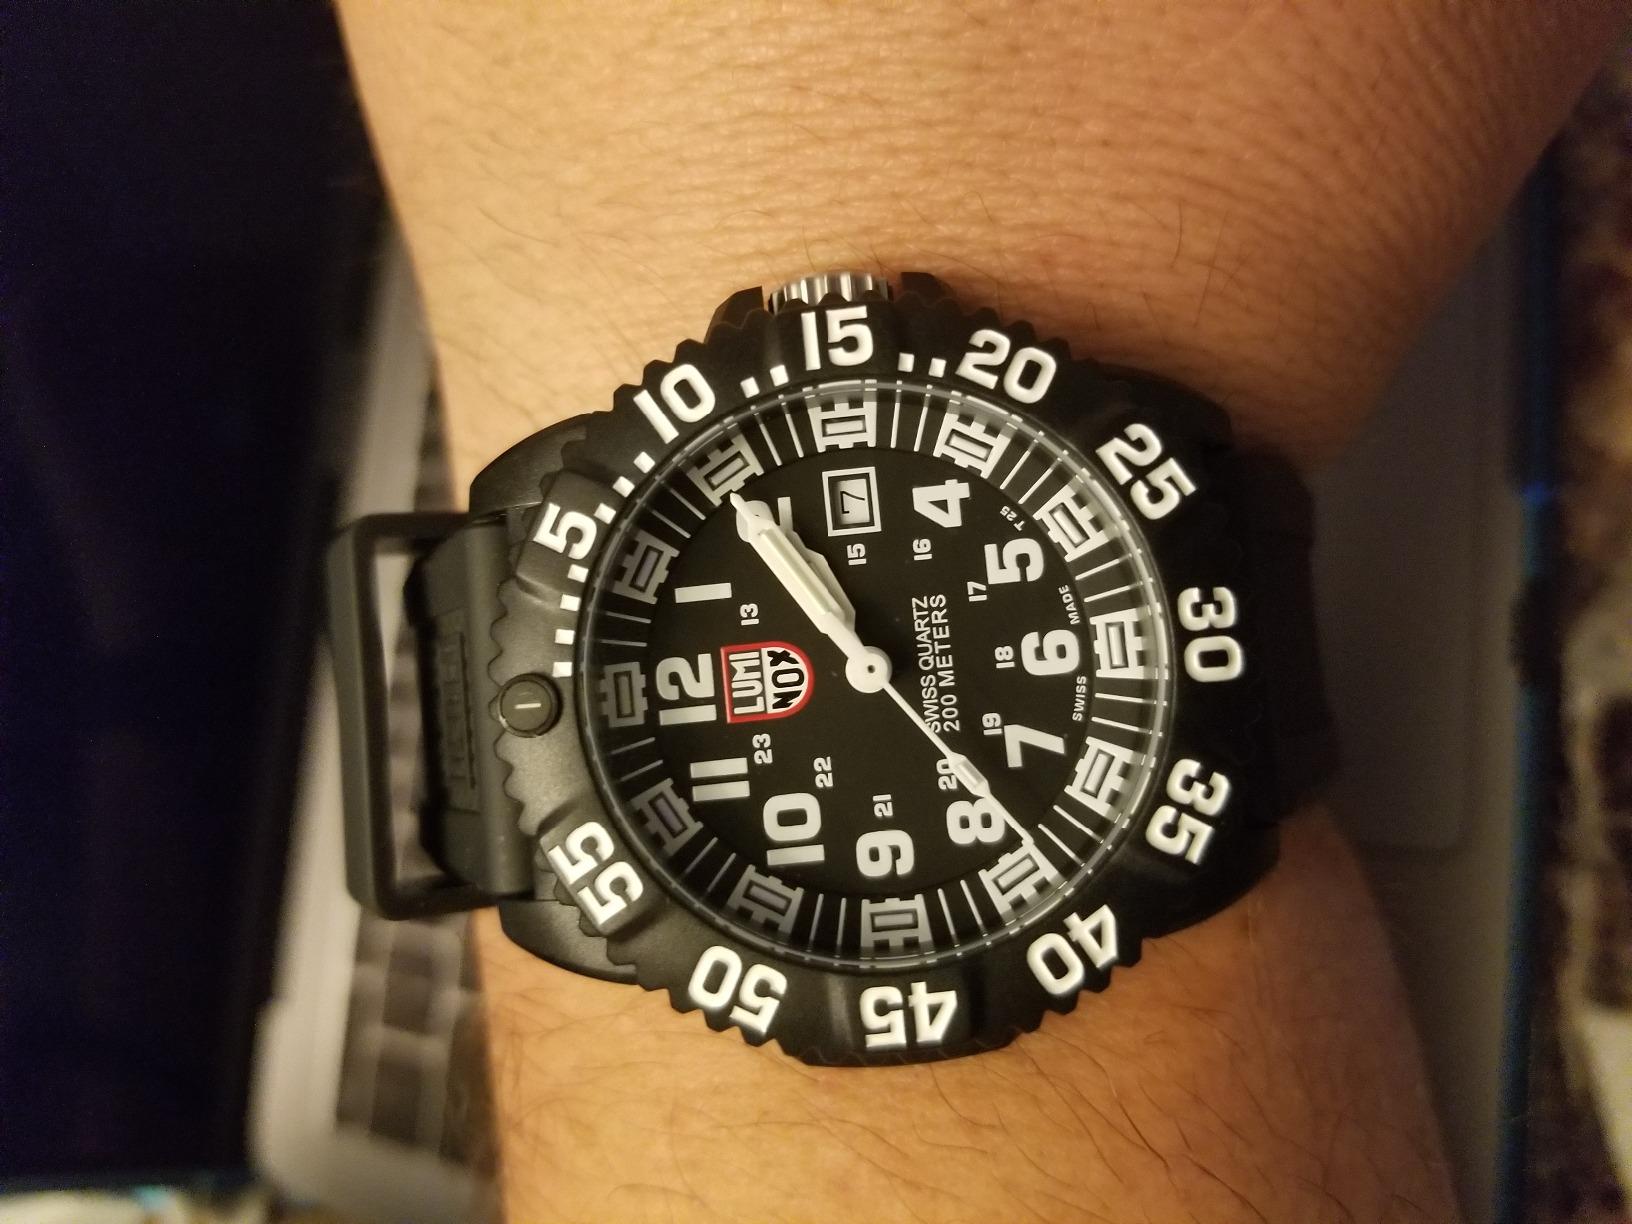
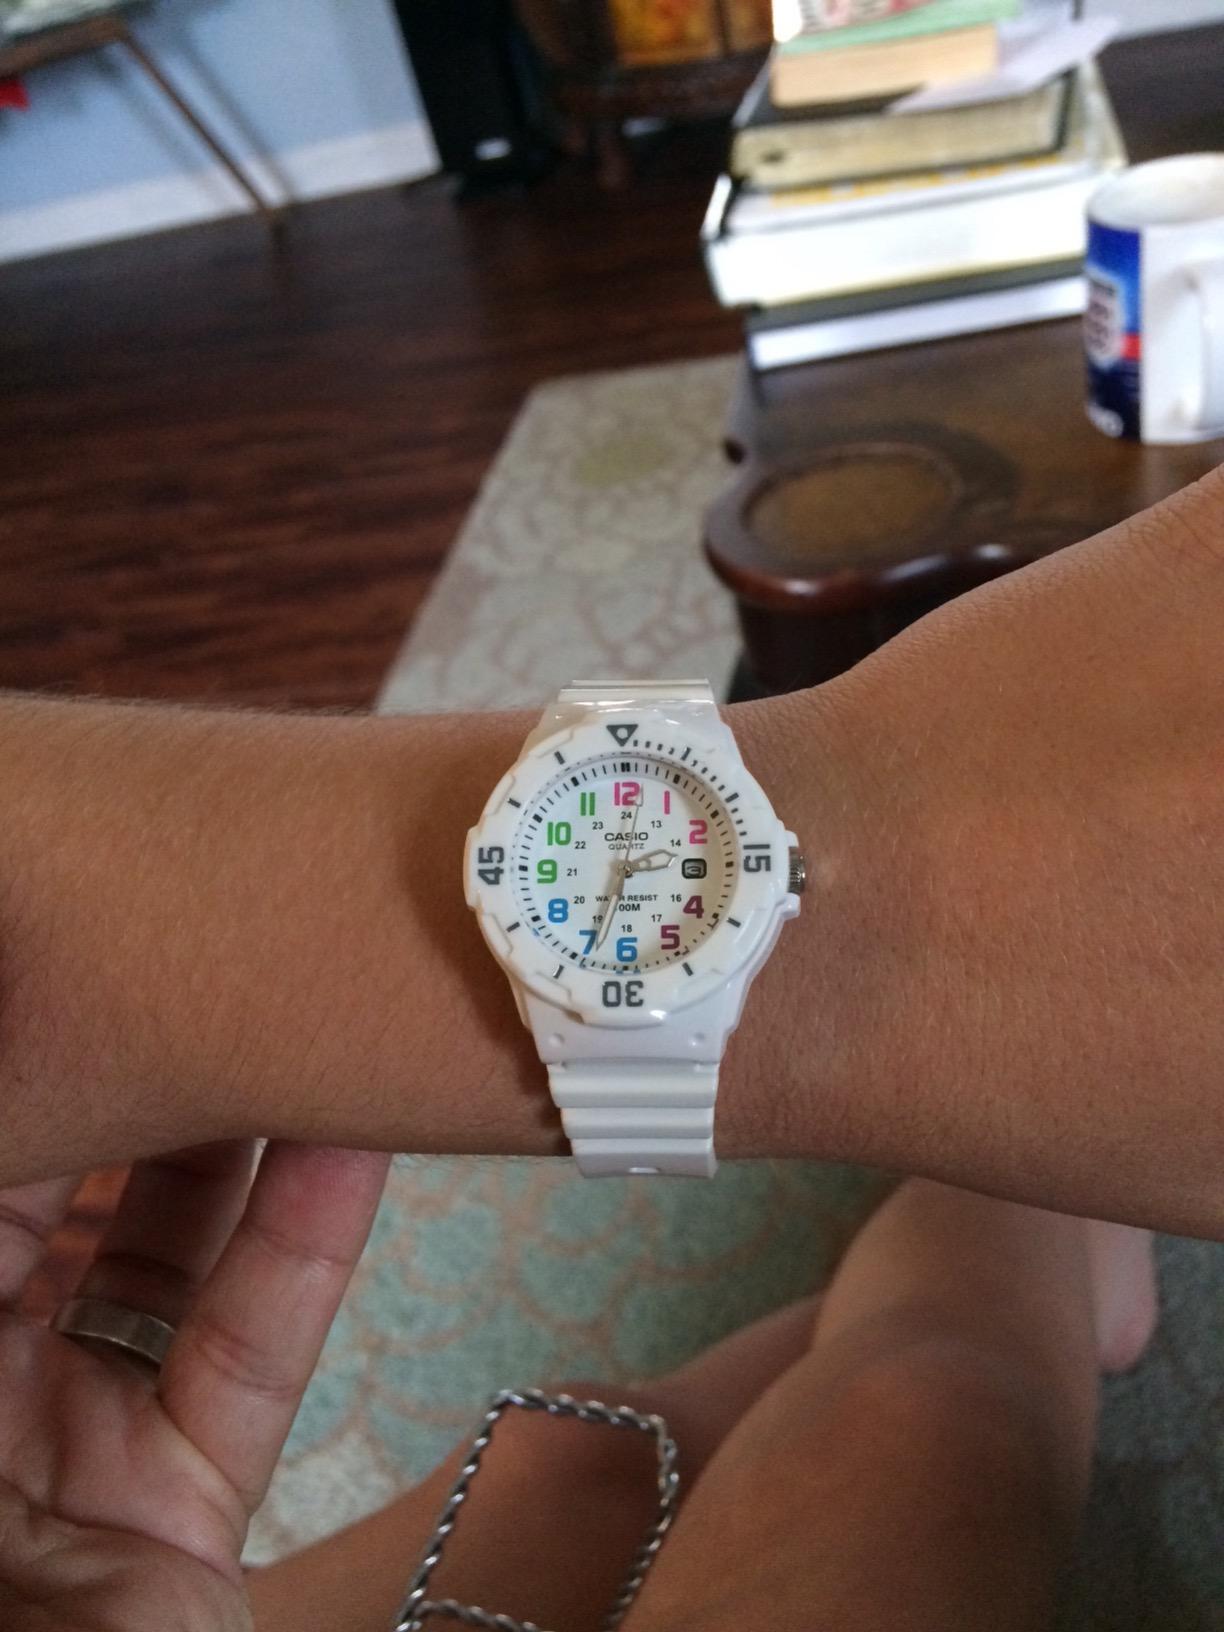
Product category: accessories_watch
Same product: no